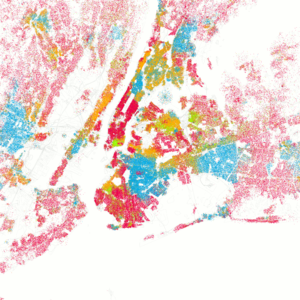
New York, officiellement nommée City of New York, connue également sous les noms et abréviations de New York City ou NYC, et dont le surnom le plus connu est The Big Apple, est la plus grande ville des États-Unis en nombre d'habitants et l'une des plus importantes du continent américain. Elle se situe dans le Nord-Est du pays, sur la côte atlantique, à l'extrémité sud-est de l'État de New York. La ville de New York se compose de cinq arrondissements appelés boroughs : Manhattan, Brooklyn, Queens, le Bronx et Staten Island. Ses habitants s'appellent les New-Yorkais.